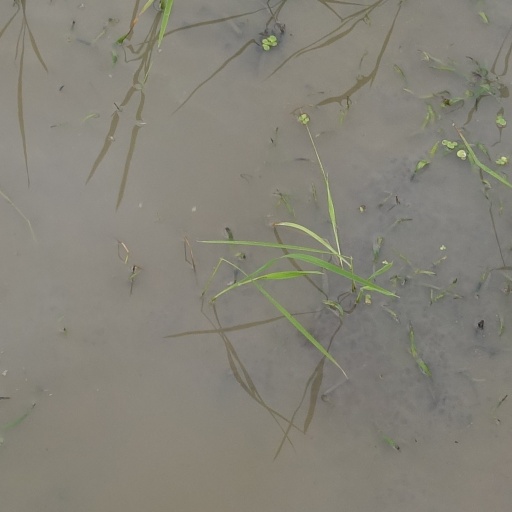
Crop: rice